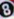
Number: 8